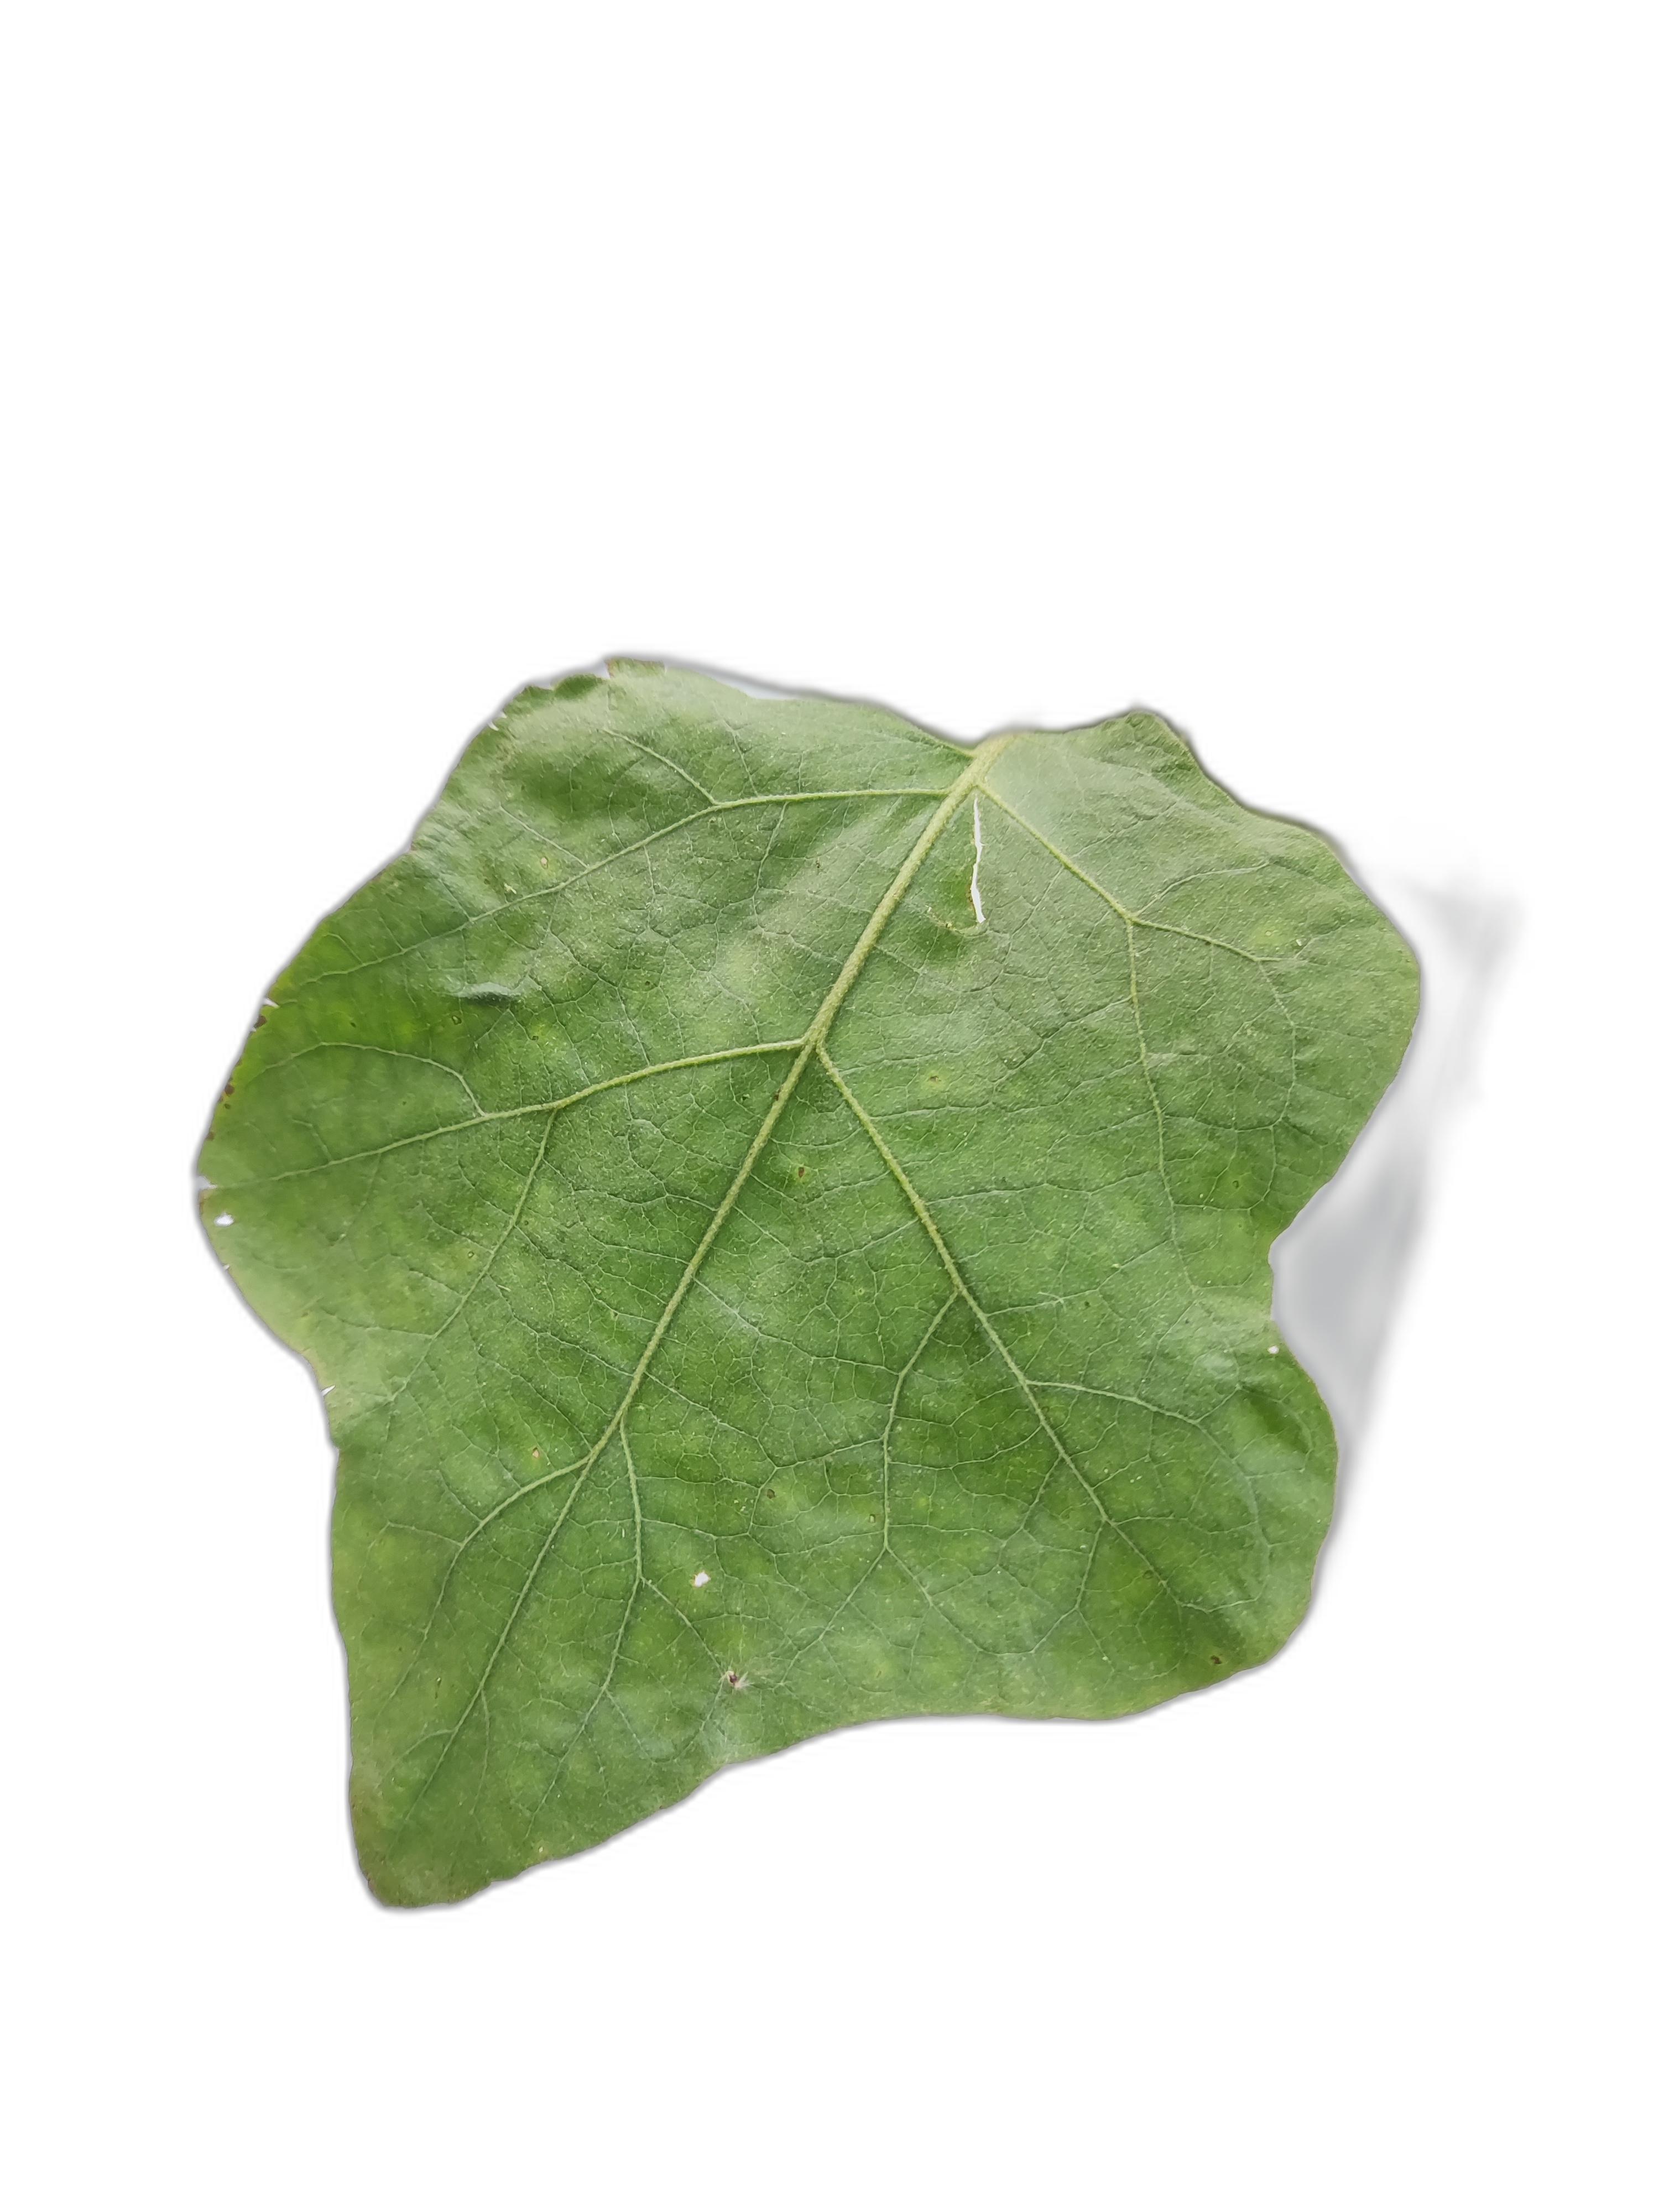
Label: Healthy Leaf